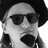
Emotion: neutral